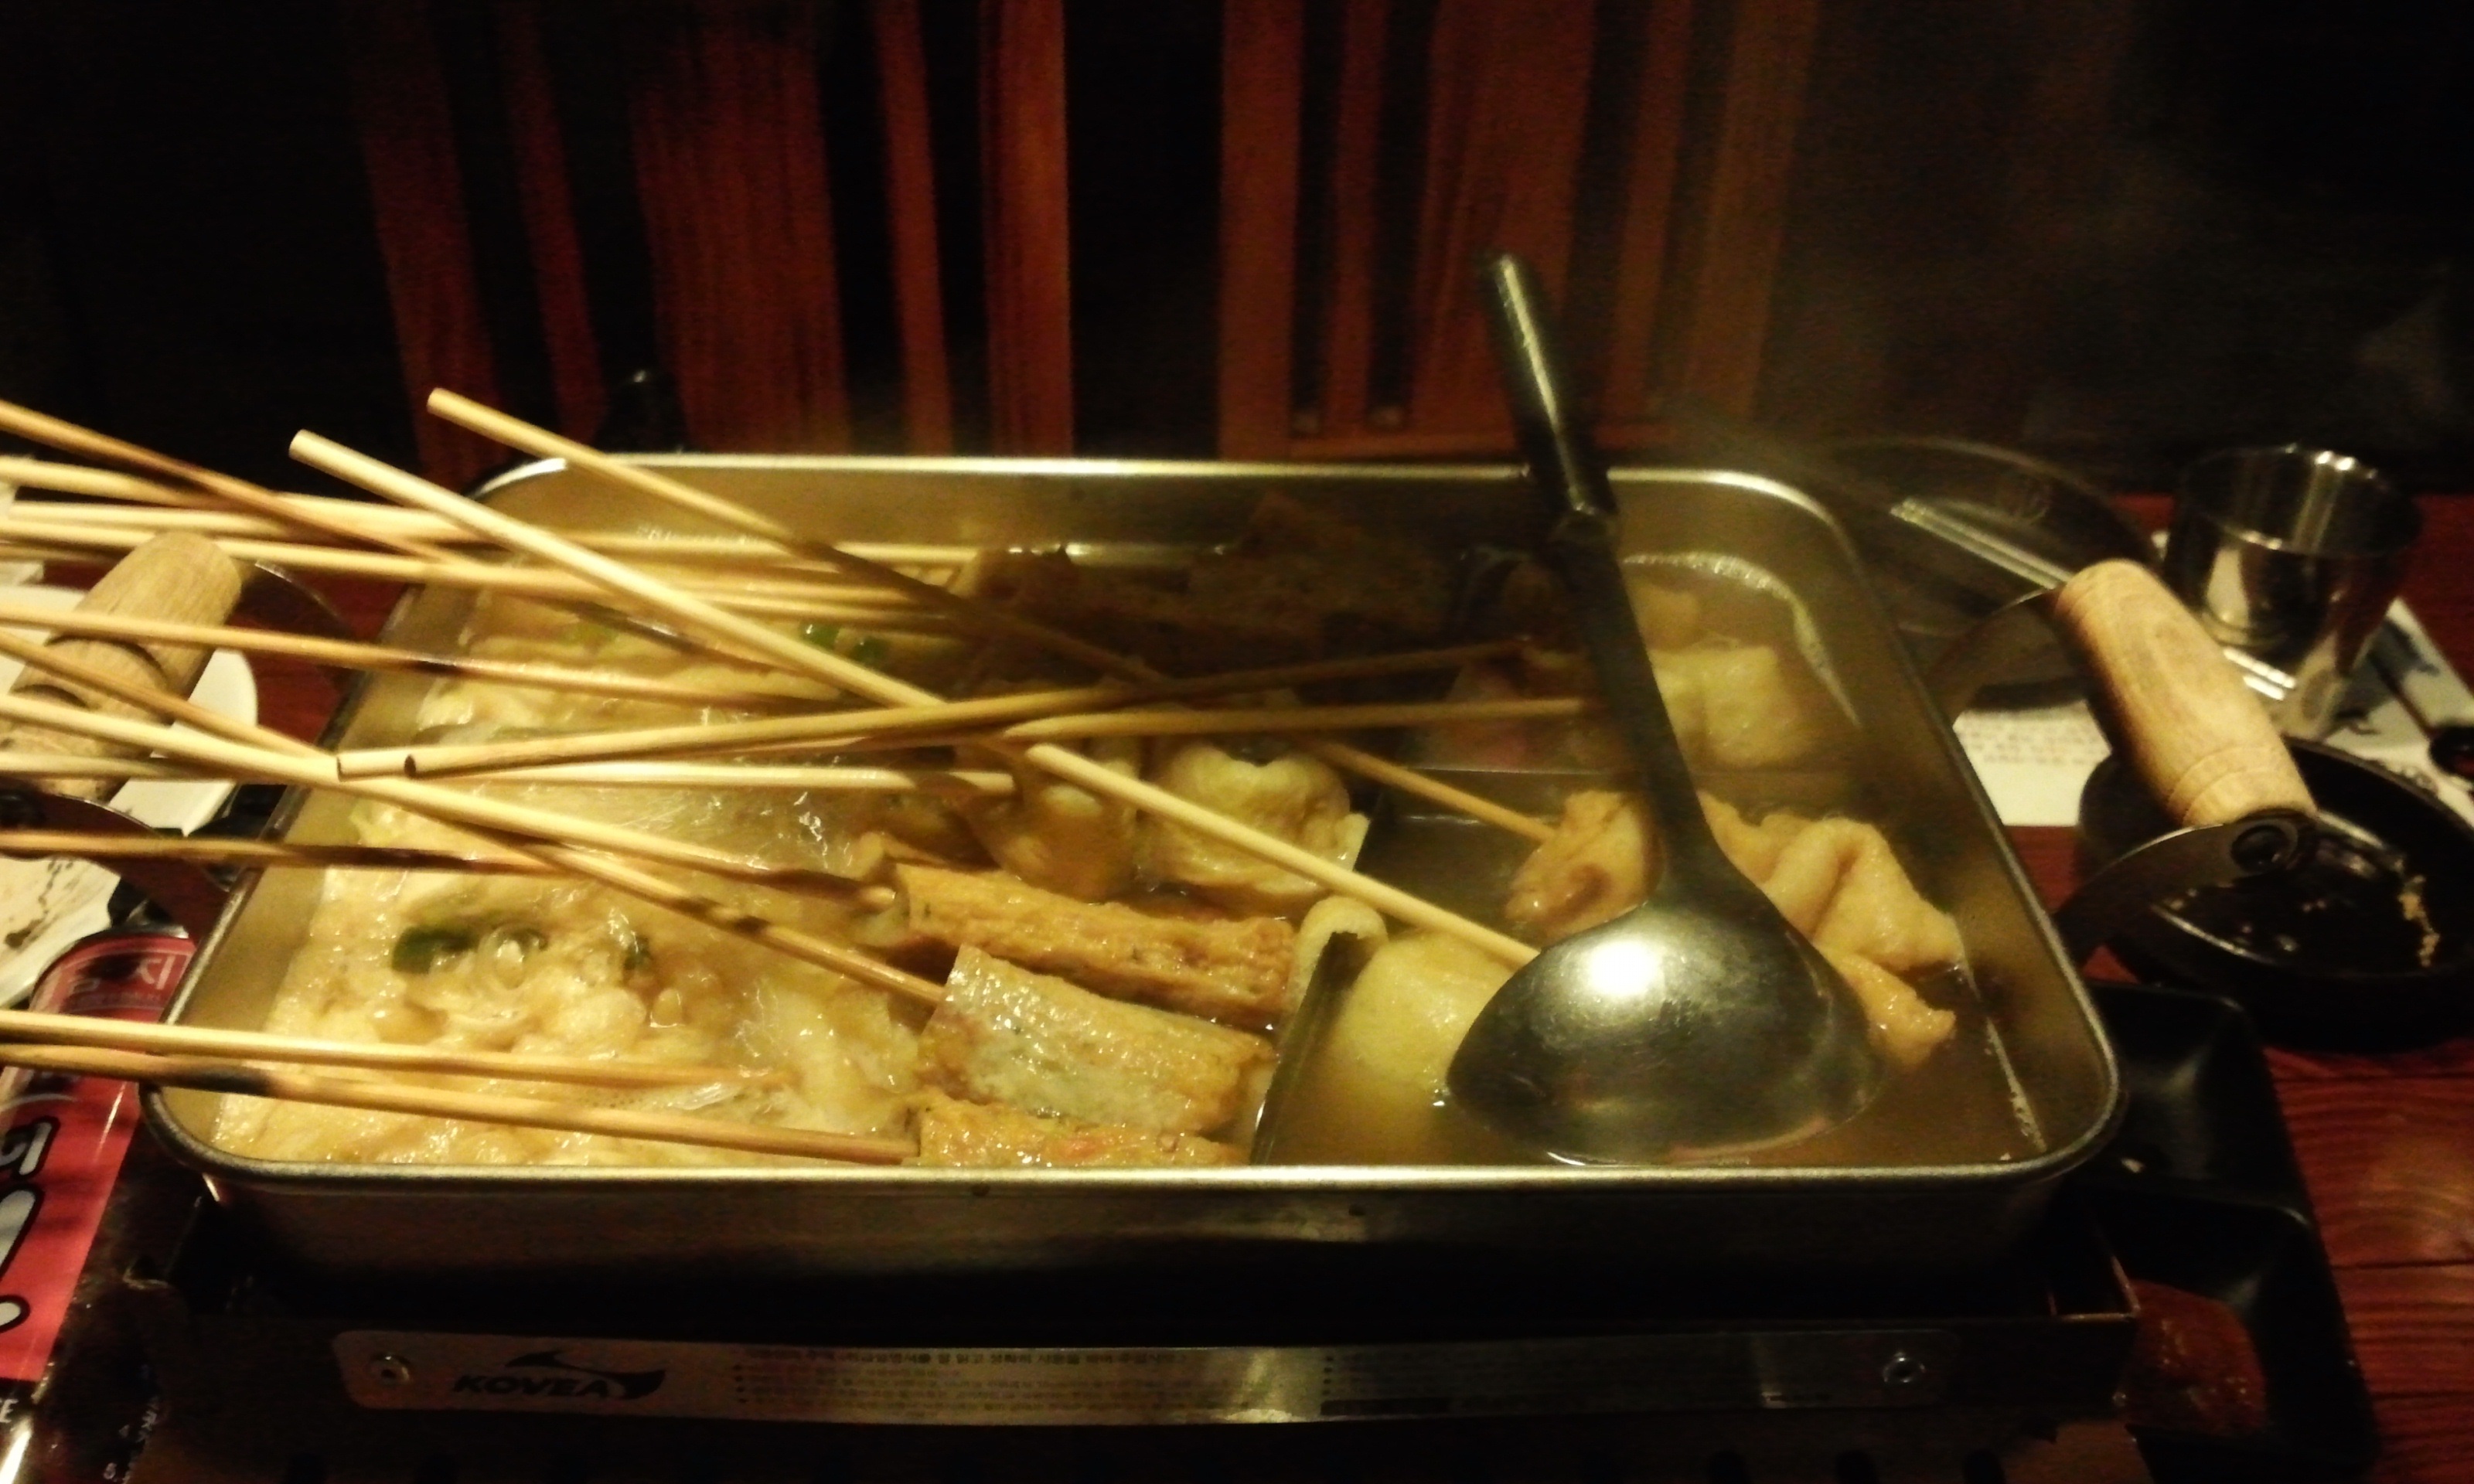
restaurant, dish, meal, food, cooking, cuisine, buffet, asian food, japanese, grilling, sense, fishcake